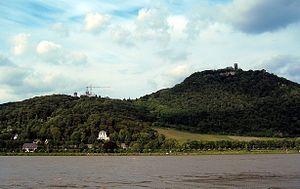
Le château de Drachenburg est un château d’agrément construit sur le Drachenfels à Königswinter dont la construction fut entamée en 1882. Contemporain du château de Neuschwanstein en Bavière, il fut entièrement édifié en un temps record de deux ans dans un style historistique d'inspiration néoromantique. Sa vocation initiale était de servir d'habitation à son propriétaire, le trader et financier devenu plus tard baron Stephan von Sarter ; il n'y vécut finalement jamais. Après sa mort, le château eut de nombreux usages différents.